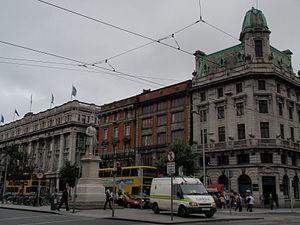
Dublin /dyblɛ̃/ est la plus grande ville de l'île d'Irlande et de l'État d'Irlande, dont elle est la capitale. La ville est située à proximité du point central de la côte orientale de l'île et au centre du comté de Dublin. Dublin est la plus grande ville d'Irlande en importance et en nombre d’habitants depuis le haut Moyen Âge. Elle est aujourd’hui classée à la soixante-sixième place dans l’index des places financières mondiales et a un des plus forts taux de développement parmi les capitales européennes. Dublin est le centre historique, politique, artistique, culturel, économique et industriel de l’Irlande.